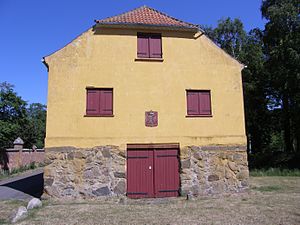
Bornholms Forsvarsmuseum / Udstilling
Den gule magasinbygning ved siden af Kastellet.
Den gule magasinbygning er en del af Bornholms Forsvarsmuseum.
Bornholms Forsvarsmuseum er et historisk museum i Rønne på Bornholm, der beskæftiger sig med Bornholms forsvars- og militærhistorie. Museet findes i Kastellet og i bygningerne omkring det. Allerede i 1975 blev der lavet en udstilling i Kastellet, året inden det blev nedlagt som militært magasin. I 1980 blev museet etableret.